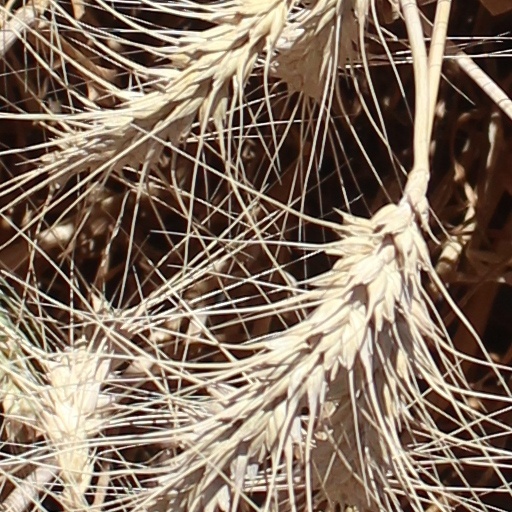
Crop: wheat